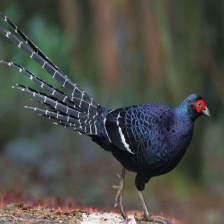
Species: MIKADO  PHEASANT
Scientific name: SYRMATICUS MIKADO